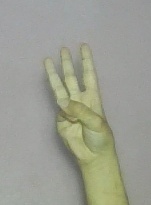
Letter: thaa